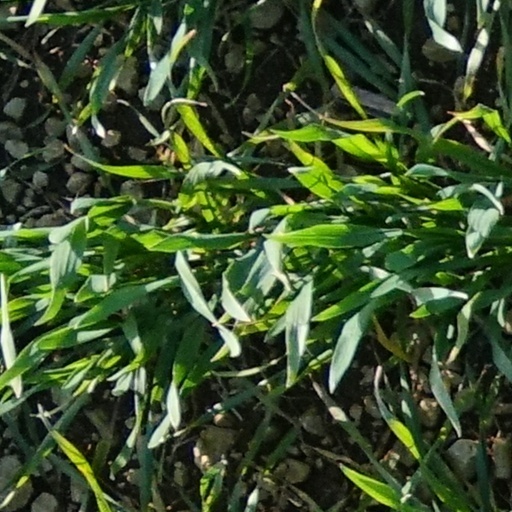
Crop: wheat